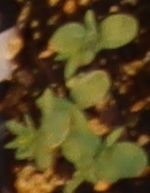
Label: Flax